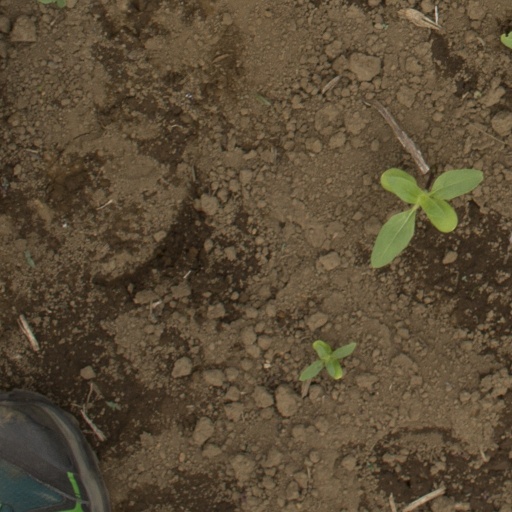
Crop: Jerusalem artichoke